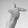
ASL letter: T